Harwell computer

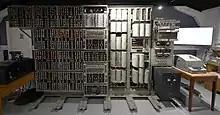
The complete computer viewed from the front

From September 2009, the machine was loaned to The National Museum of Computing in the site of Bletchley Park, where it began to be restored to working order as a Computer Conservation Society project. The museum, a registered charity, invited members of the public and industry to sponsor the restoration of the Harwell computer by purchasing one of 25 shares at £4,500 each. In 2012, the restoration was completed successfully.